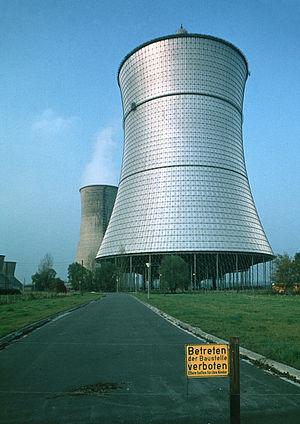
L'uranium 233 est l'isotope de l'uranium dont le noyau est constitué de 92 protons et de 141 neutrons. Il possède une demi-vie de 159 200 années.
La centrale nucléaire THTR-300, abréviation de l'anglais Thorium high temperature reactor-300 fonctionnait au Thorium à haute-température et était classée à 300 MW d'électricité, localisée dans le land d'Allemagne de Rhénanie-du-Nord-Westphalie, à Hamm-Uentrop, arrondissement de la ville de Hamm. La Hochtemperatur-Kernkraftwerk GmbH finança sa construction.